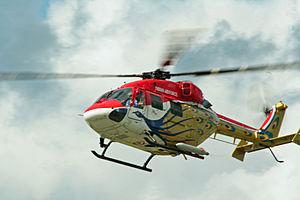
La force aérienne Indienne est la composante aérienne des forces armées indiennes. Fondée en 1932, elle regroupe en 2007 près de 170 000 membres et dispose de 1 300 aéronefs.